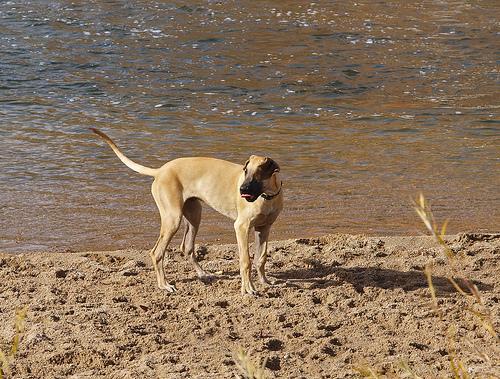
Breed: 206-n000035-Great_Dane